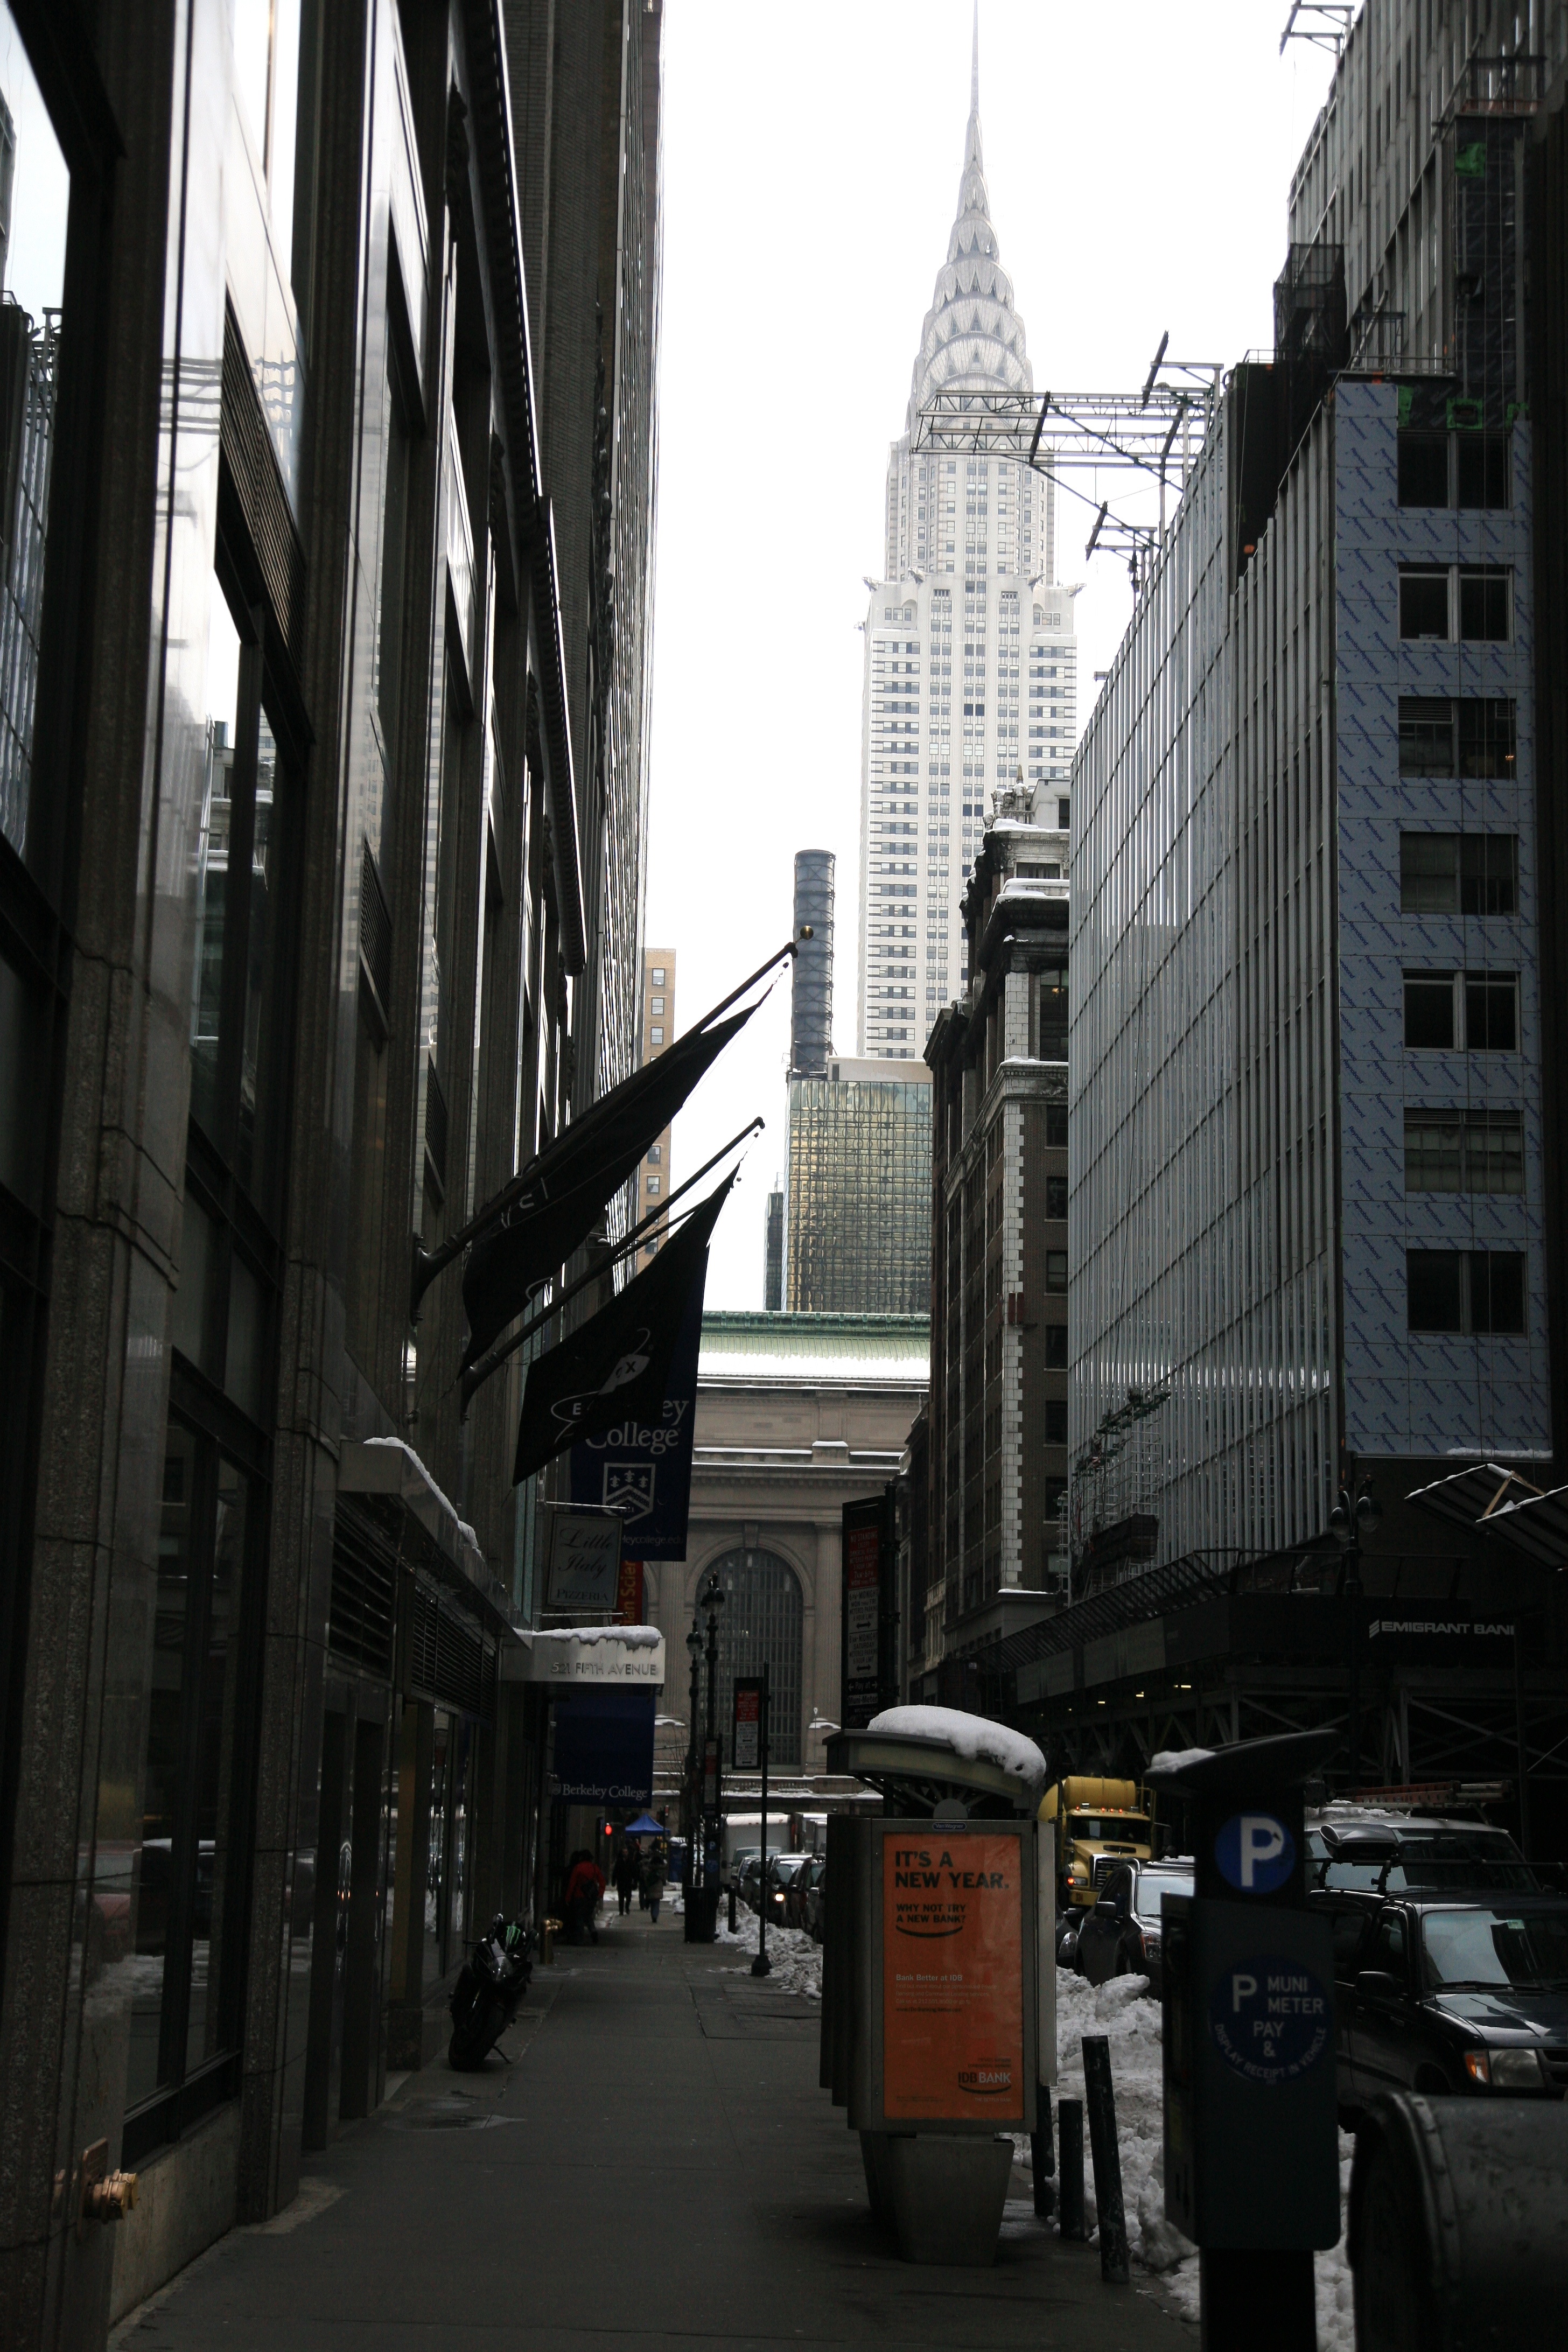
pedestrian, architecture, road, street, alley, city, skyscraper, manhattan, cityscape, downtown, nyc, lane, newyork, infrastructure, newyorkcity, ny, chrysler, midtown, metropolis, chryslerbuilding, midtowneast, neighbourhood, grandcentralterminal, urban area, human settlement, metropolitan area